Henry Clay Whitney

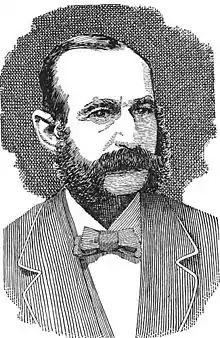
Henry Clay Whitney engraving by Romaine Proctor

Henry Clay Whitney (23 February 1831 – 27 February 1905) was an American lawyer who was a close friend of President Abraham Lincoln, and later a biographer of the president.